Heinrich Aldegrever

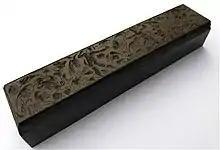
Heinrich Aldegrever engraved woodblock (1536)

Painter, printmaker and goldsmith active in a Westphalia milieu. Born in Paderborn. His real name was Trippenmecker, which in Westphalian dialect means a clog-maker. It is not known where Aldegrever was taught. He probably worked in a workshop of one of the Soest goldsmiths. His early works show a strong Westphalian influence. Aldegrever made a journey to the Netherlands, where he became acquainted with works of Joos van Cleve, Barendt van Orley, Lucas van Leyden and Jacob Cornelisz.